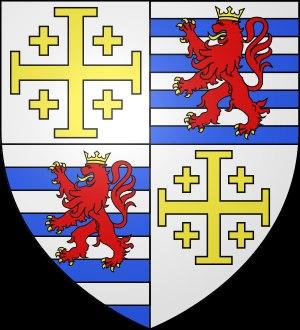
Les Croisades conduisirent à l'établissement d'une dynastie de rois de Chypre originaires de France.